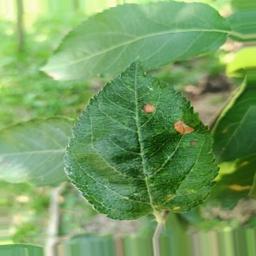
Label: Alternaria